1930 Allan Cup

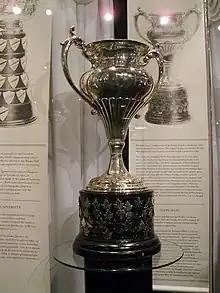
Silver bowl trophy with two large handles, mounted on a black plinth.

The 1930 Allan Cup was the Canadian senior ice hockey championship for the 1929–30 season.